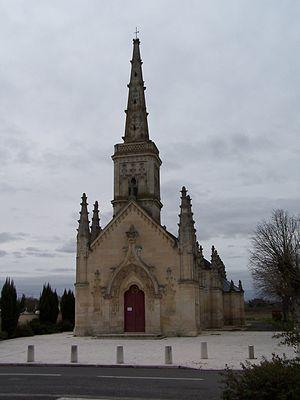
Église de Saint-Vincent-de-Paul (Gironde, France)Français
Saint-Vincent-de-Paul est une commune du Sud-Ouest de la France, située dans le département de la Gironde, en région Nouvelle-Aquitaine.